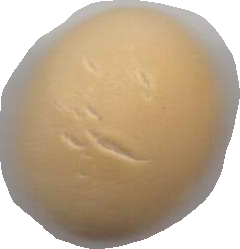
Variety: Grobogan